Joseph Gaudentius Anderson

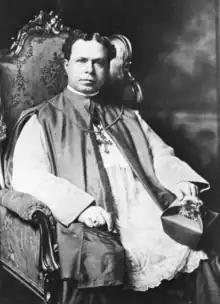

Joseph Gaudentius Anderson (September 30, 1865 – July 2, 1927) was an American prelate of the Roman Catholic Church who served as an auxiliary bishop in the Archdiocese of Boston from 1909 to 1927.